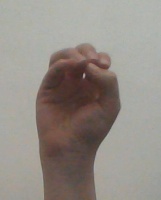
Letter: ha